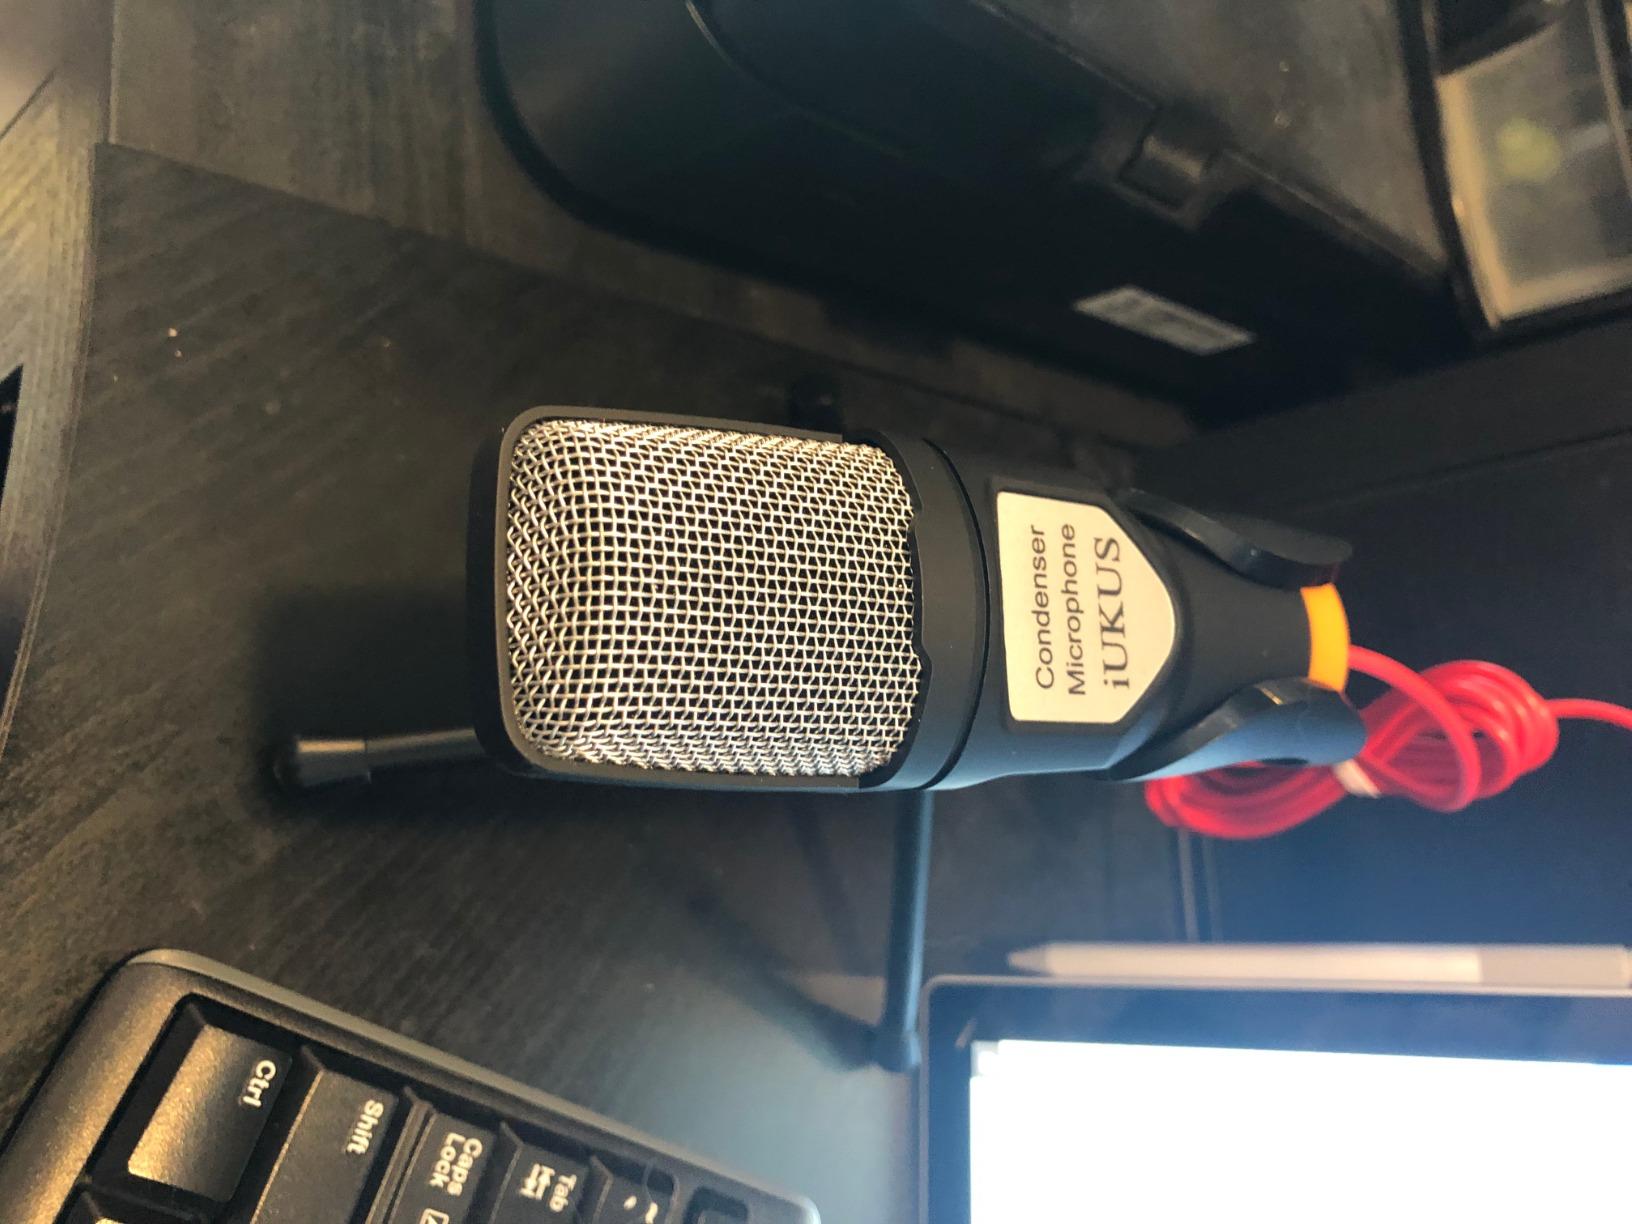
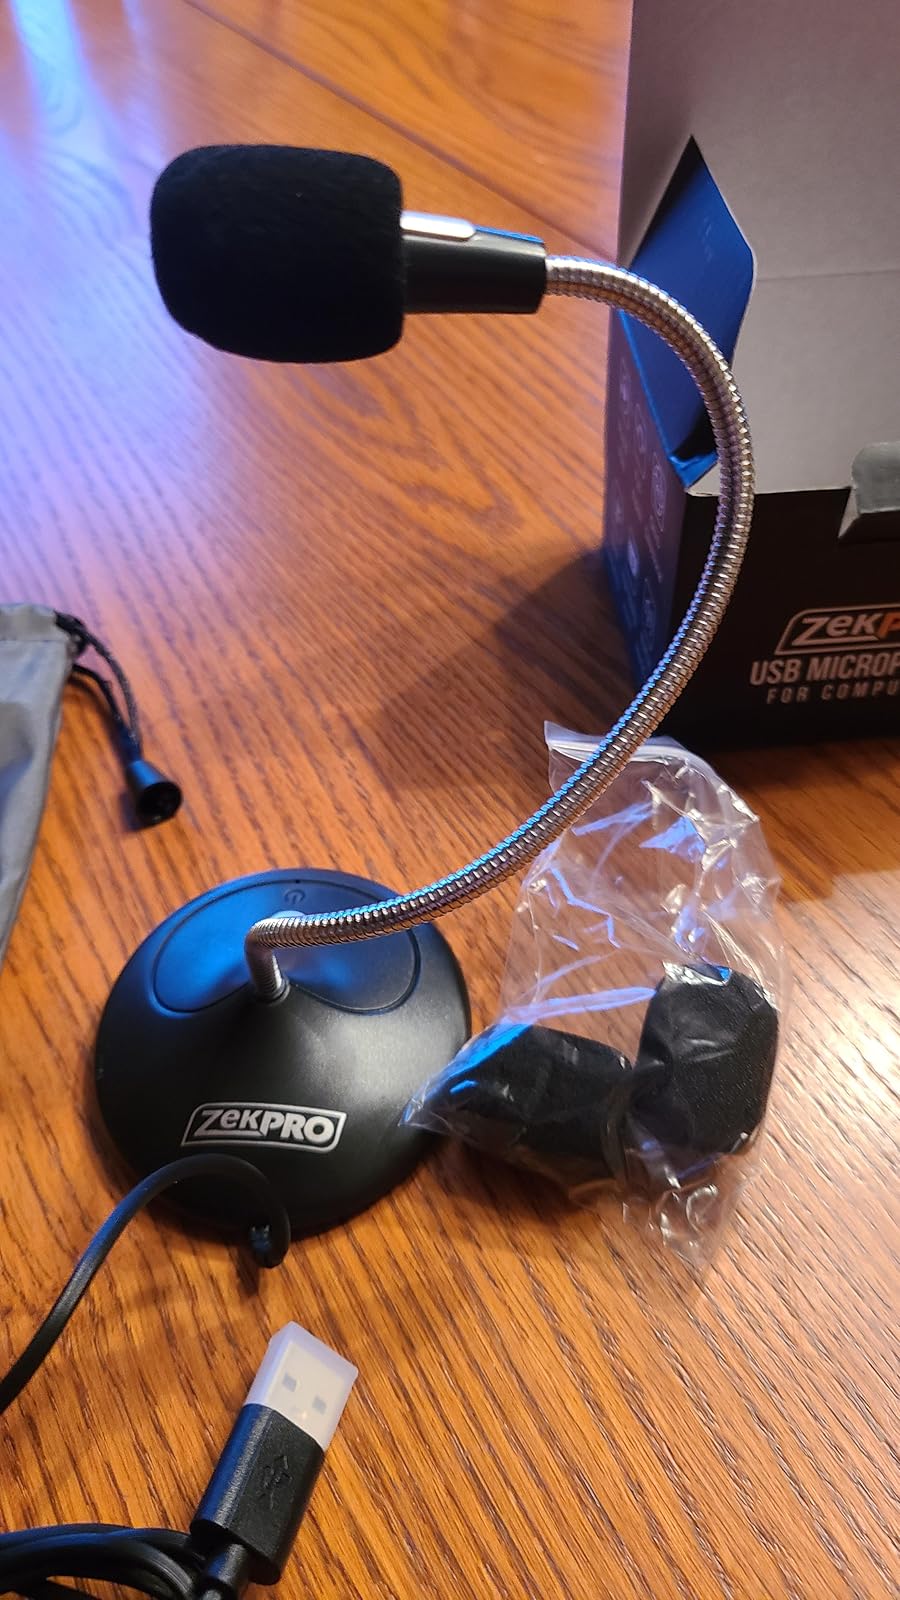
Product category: microphone
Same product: no